Otto Carmichael House

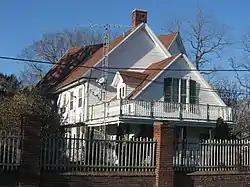
Otto Carmichael House, January 2012

Otto Carmichael House, also known as the Mary Louise Farm, is a historic home located at Muncie, Delaware County, Indiana. The original section was built in 1875, and later enlarged and remodeled in 1929. It is a rambling -story, brick and frame dwelling Colonial Revival and Tudor Revival design elements. It features steeply pitched gable roofs. It is associated with noted journalist and civic leader Otto Carmichael.